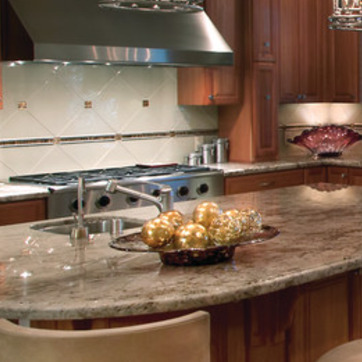
Material: metal